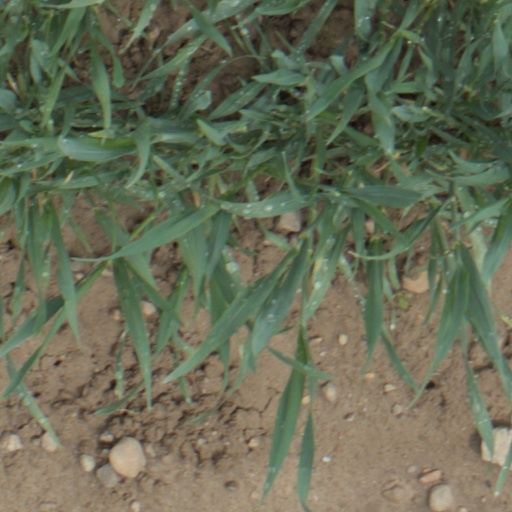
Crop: wheat